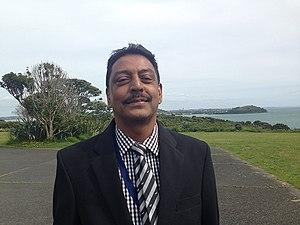
En République des Fidji, le chef de l'opposition est un député qui dirige le principal parti politique, ou la principale coalition, d'opposition parlementaire. C'est un premier ministre potentiel si son parti venait à remporter les élections suivantes. L'existence d'un statut officiel de chef de l'opposition est un héritage du modèle britannique, les Fidji étant une ancienne colonie britannique dont les institutions politiques s'inspirent principalement du système de Westminster. L'actuel chef de l'opposition, depuis le 26 novembre 2018, est Sitiveni Rabuka, du Parti libéral social-démocrate.
Prem Singh est un fermier et homme politique fidjien.